Hurricane Karl

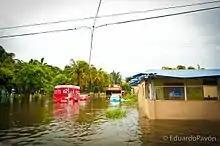
Flooding from the storm in Veracruz

Following severe flooding triggered by Karl, roughly 3,500 people sought refuge in shelters set up at schools throughout Veracruz. Between 250,000 and 500,000 people are believed to have been left homeless as 120 municipalities throughout the state experience extensive floods. Emergency officials stated that all warnings would remain in place despite Karl having already passed to keep the public informed of lingering danger. In the weeks following the hurricane, recovery crews cleared roughly 18,000 tonnes of debris throughout the state of Veracruz.